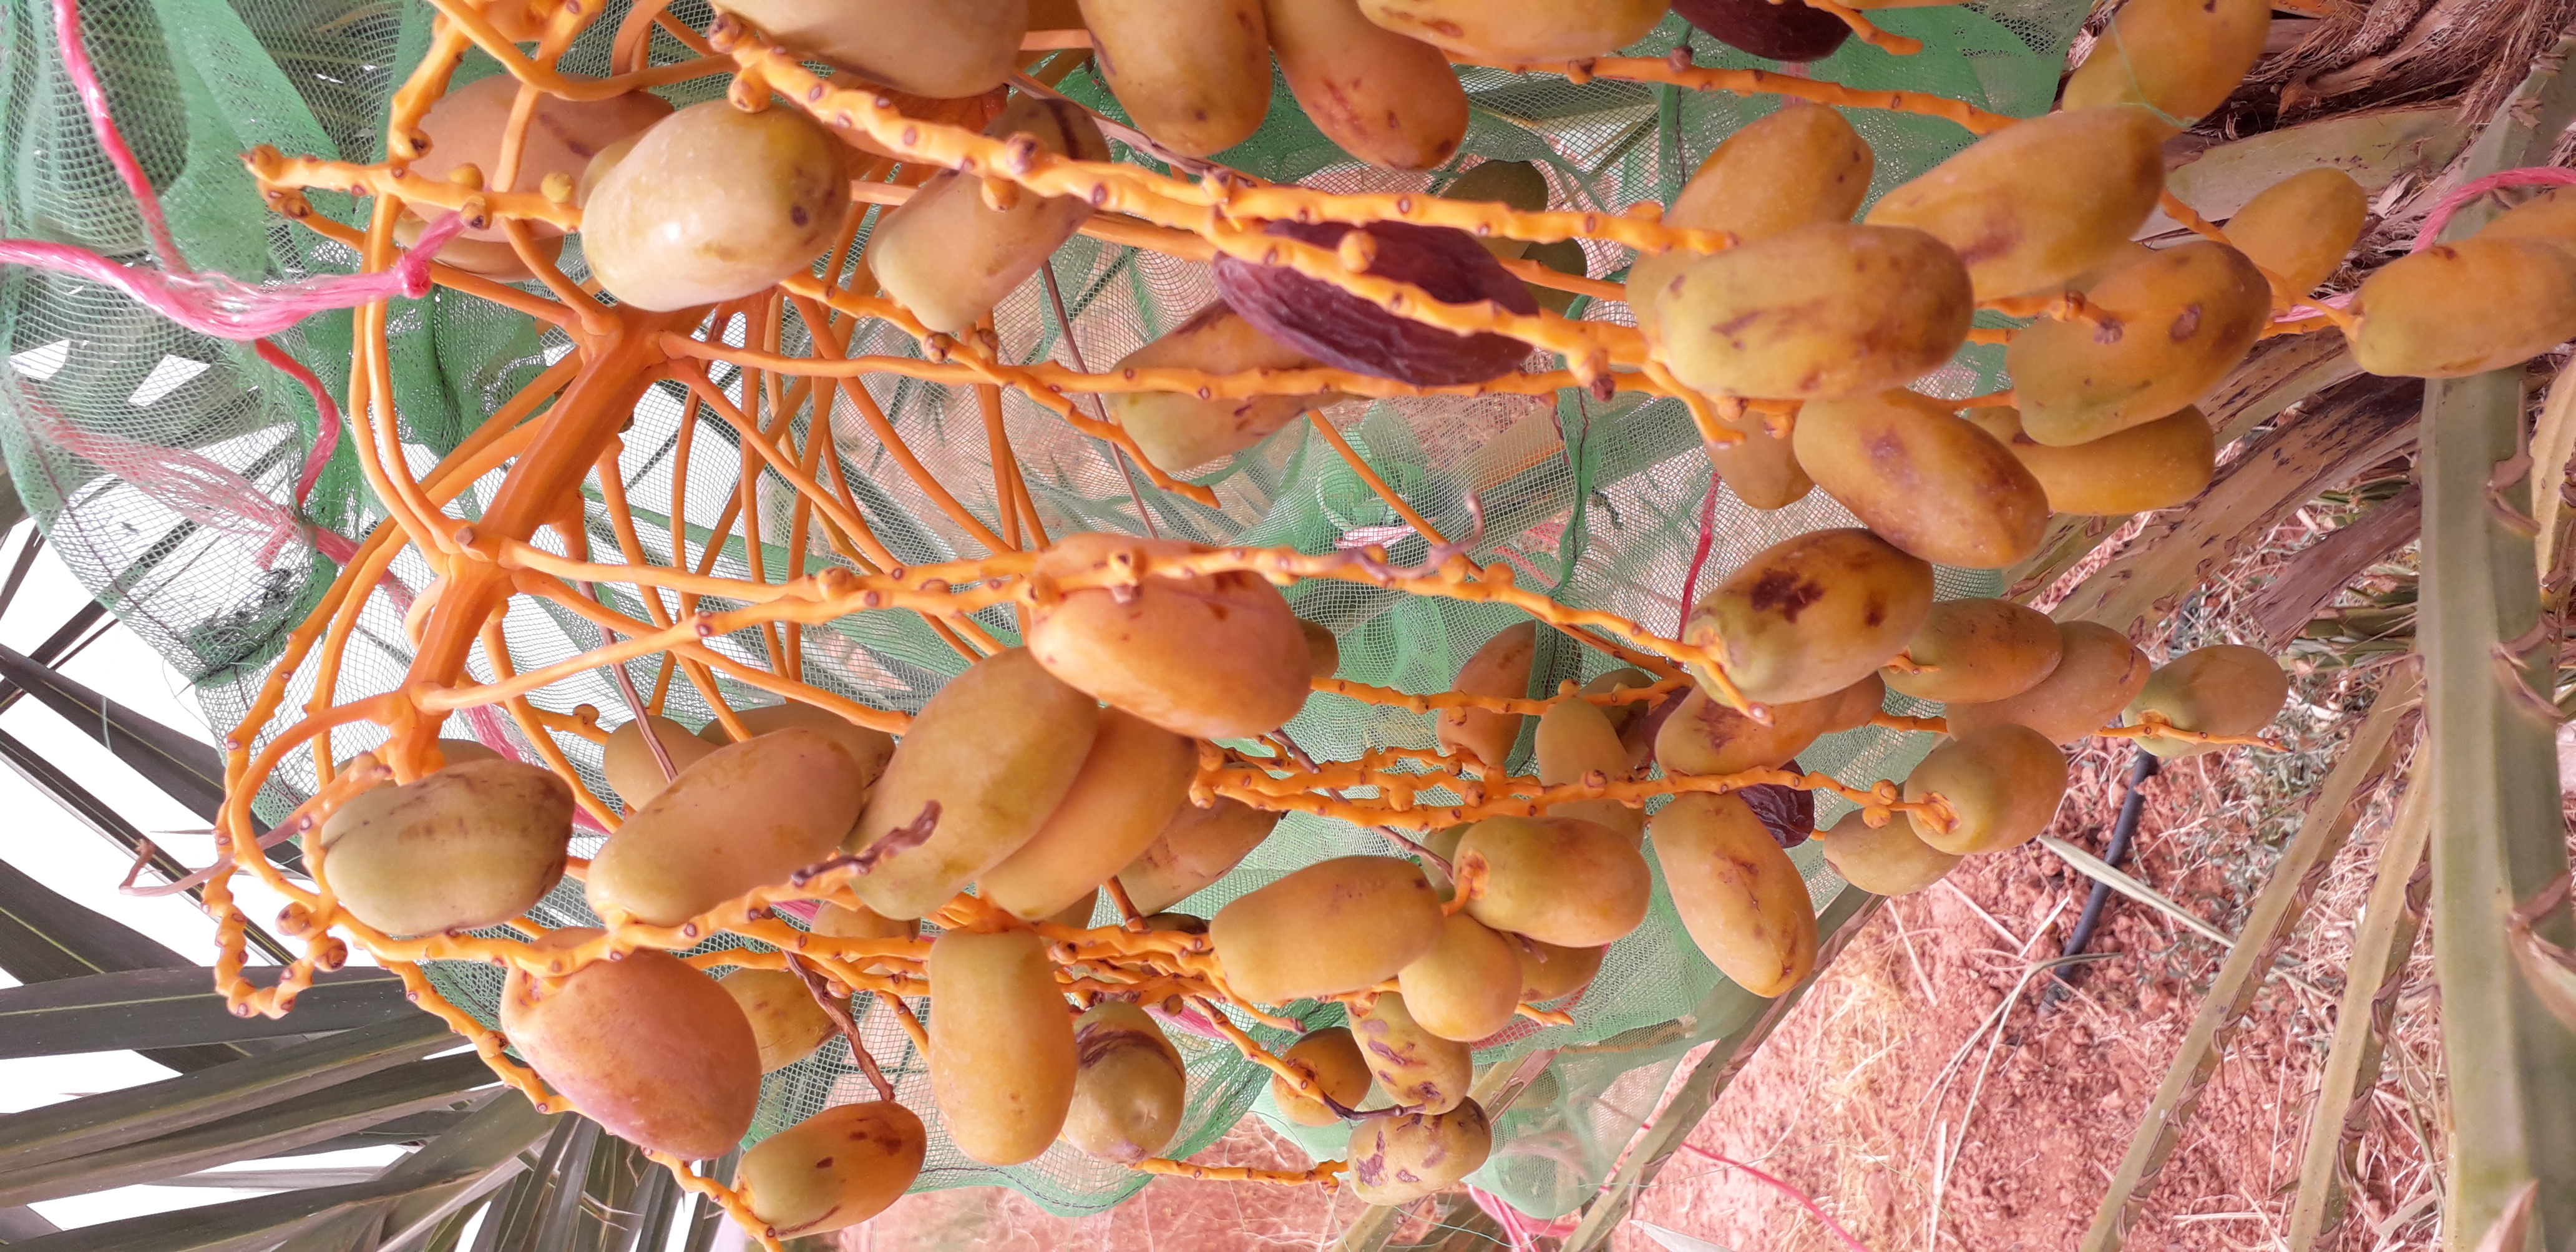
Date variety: Boumajhoul